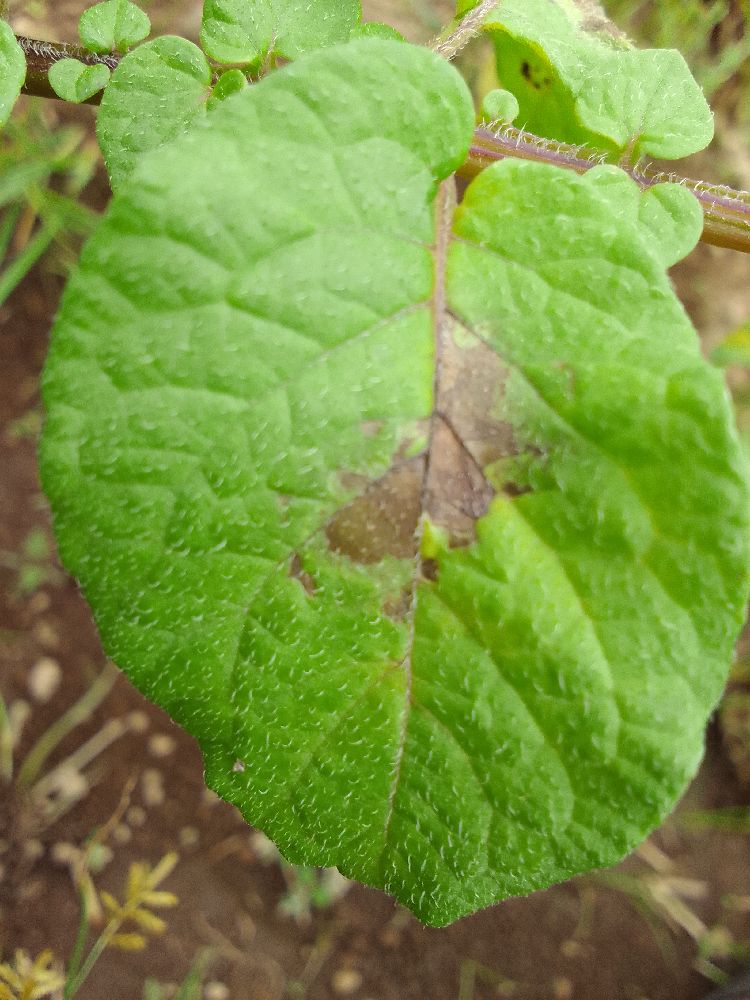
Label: Late blight